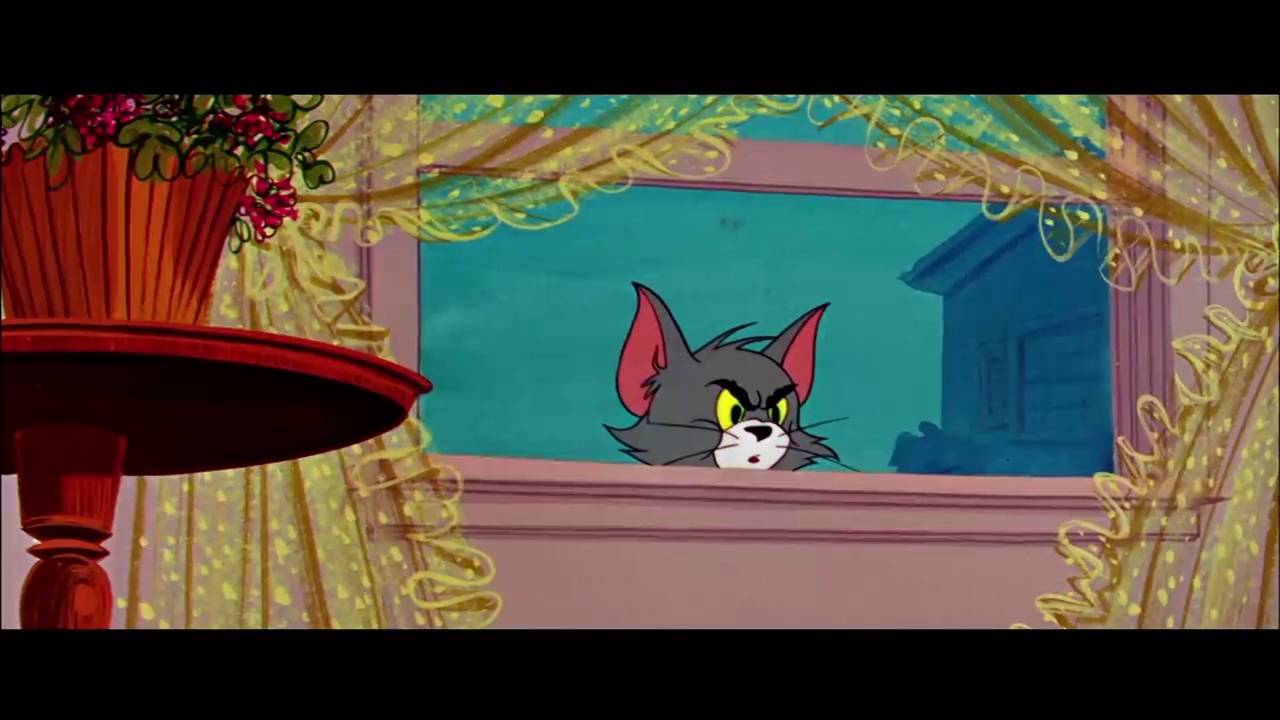
Portrait style: Cartoon Portrait